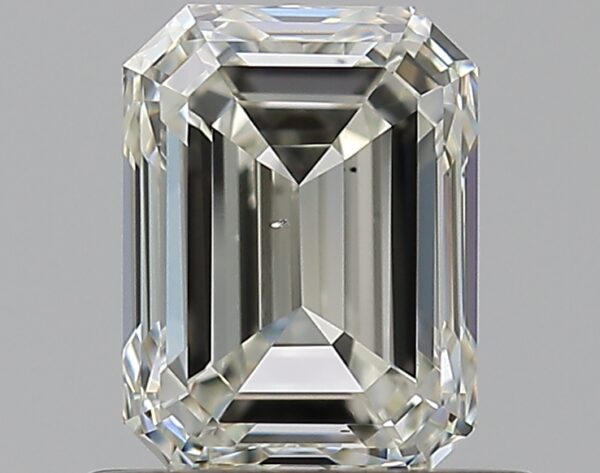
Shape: emerald
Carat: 0.7
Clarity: VS2
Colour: K
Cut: EX
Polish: EX
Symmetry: EX
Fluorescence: F
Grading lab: GIA
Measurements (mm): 5.69 x 4.21 x 2.89